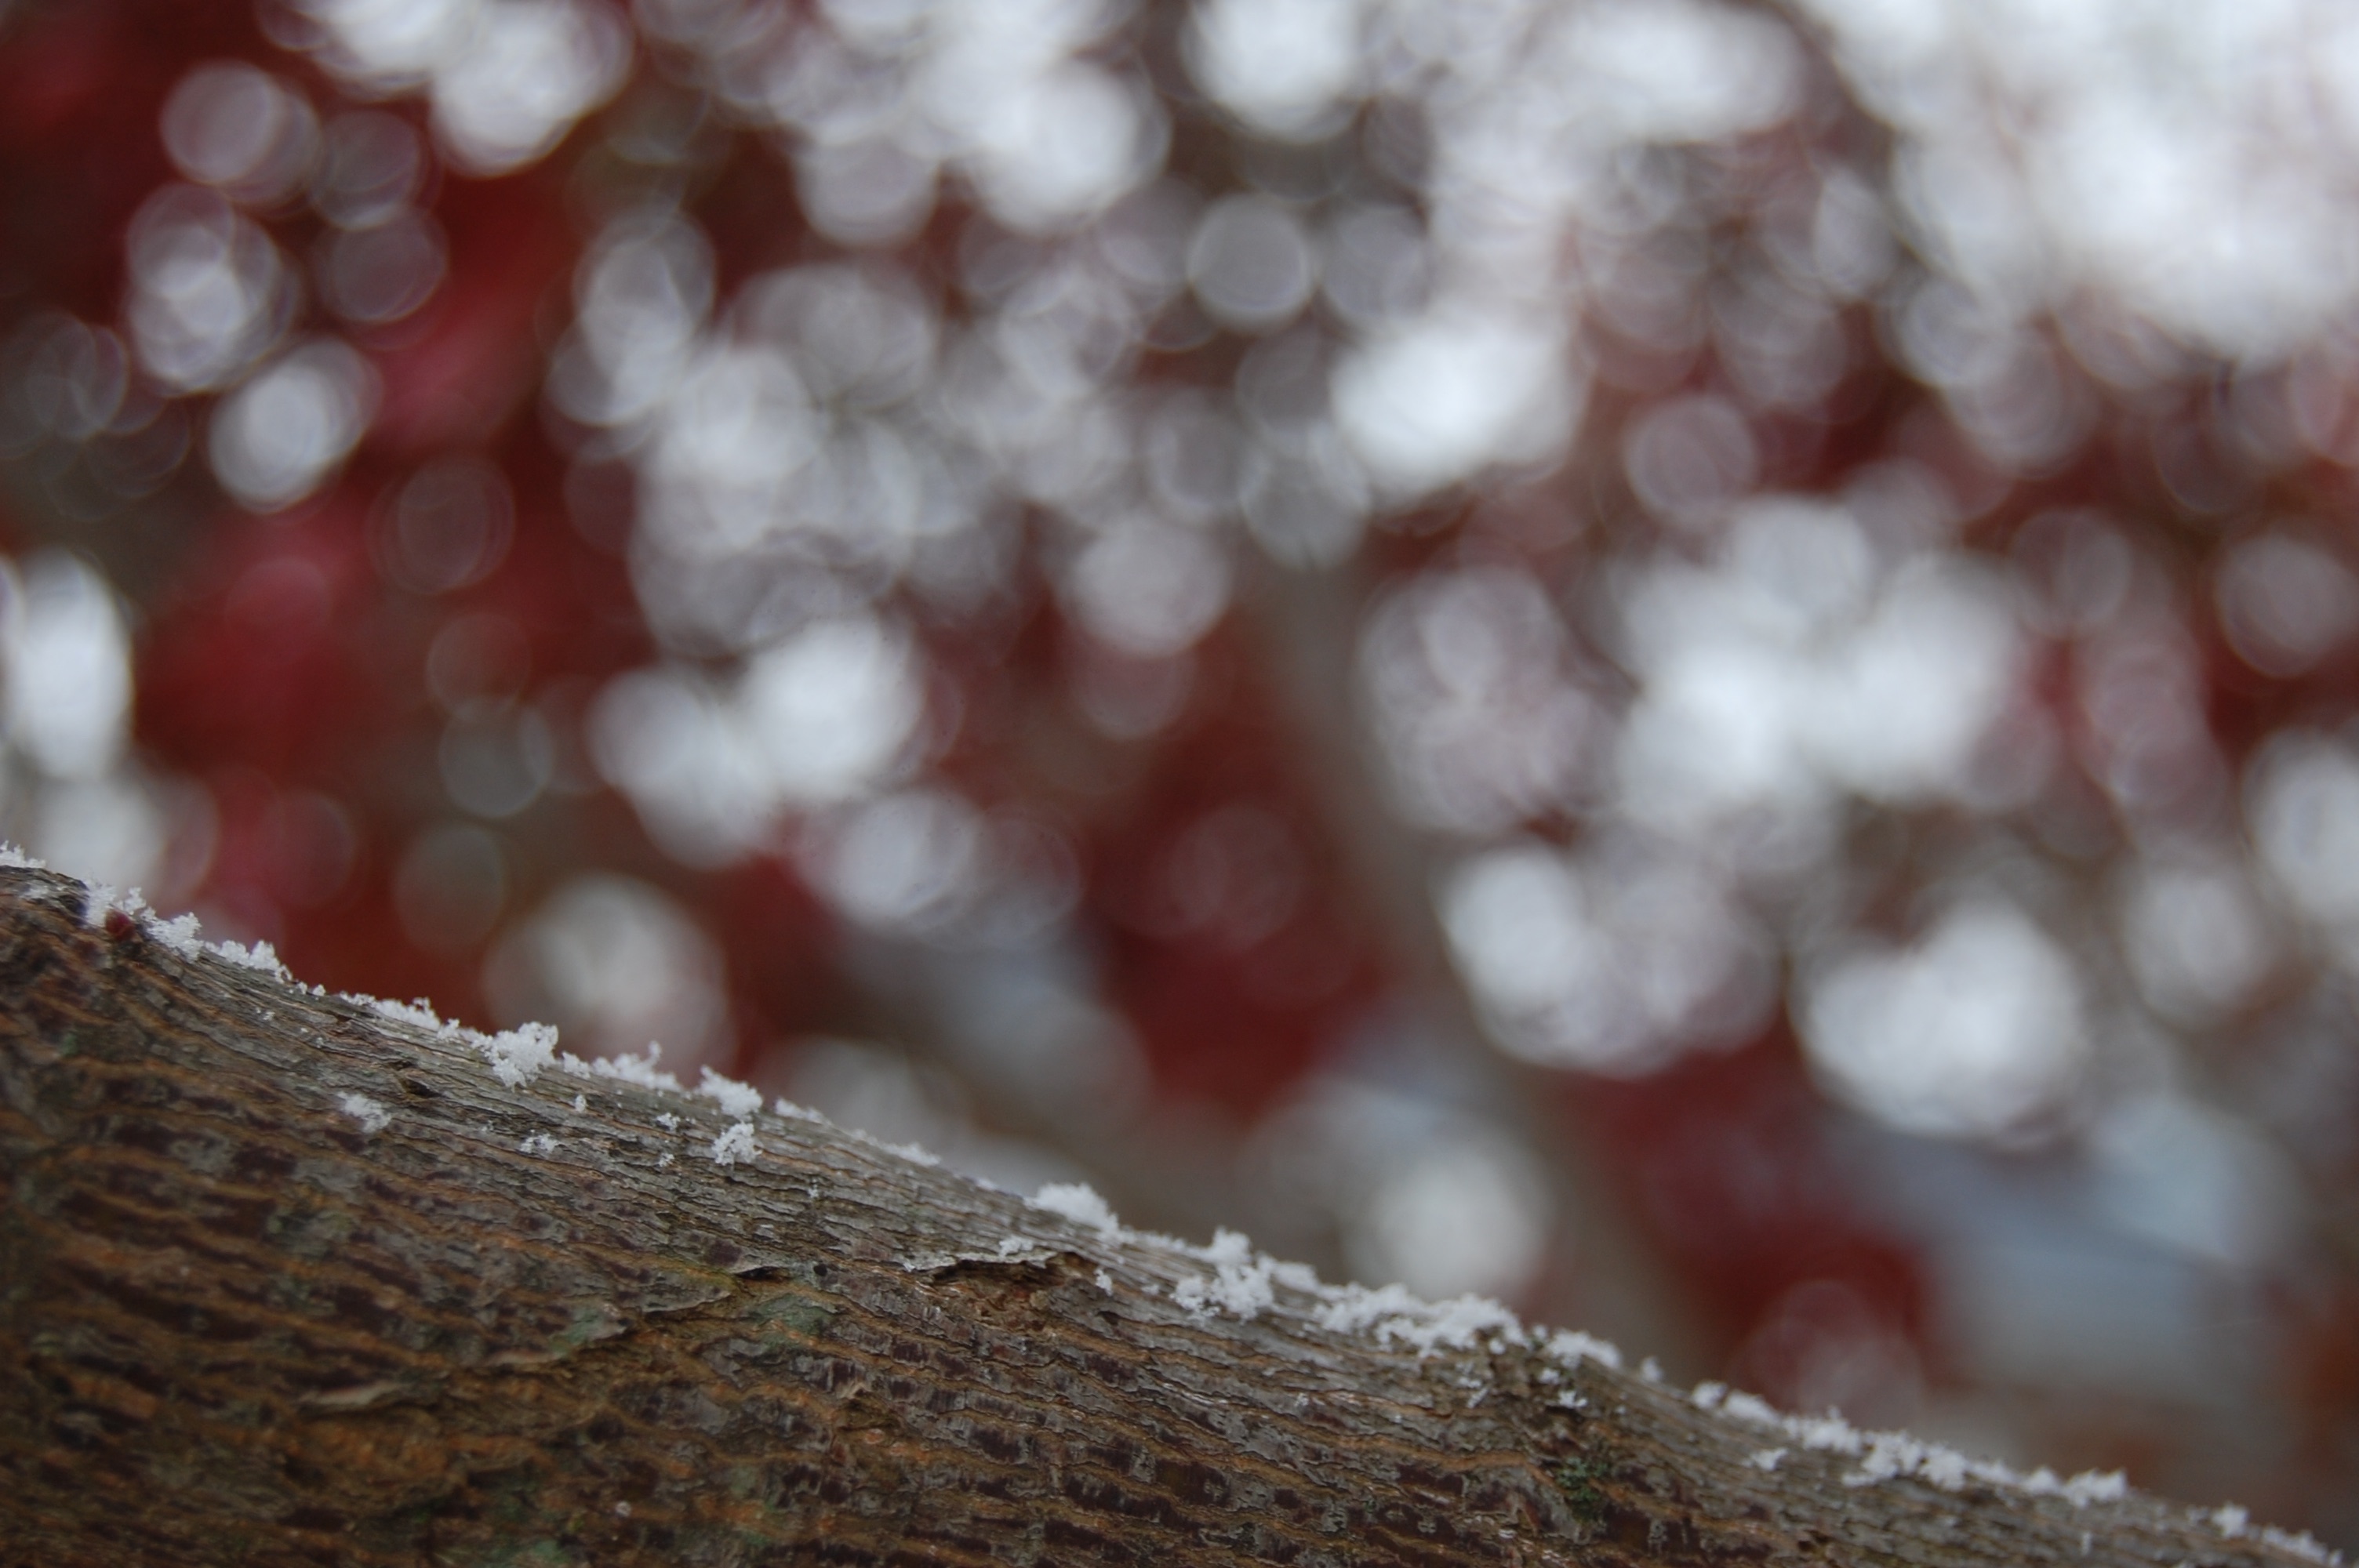
tree, branch, snow, winter, plant, white, leaf, flower, frost, red, season, close up, freezing, macro photography